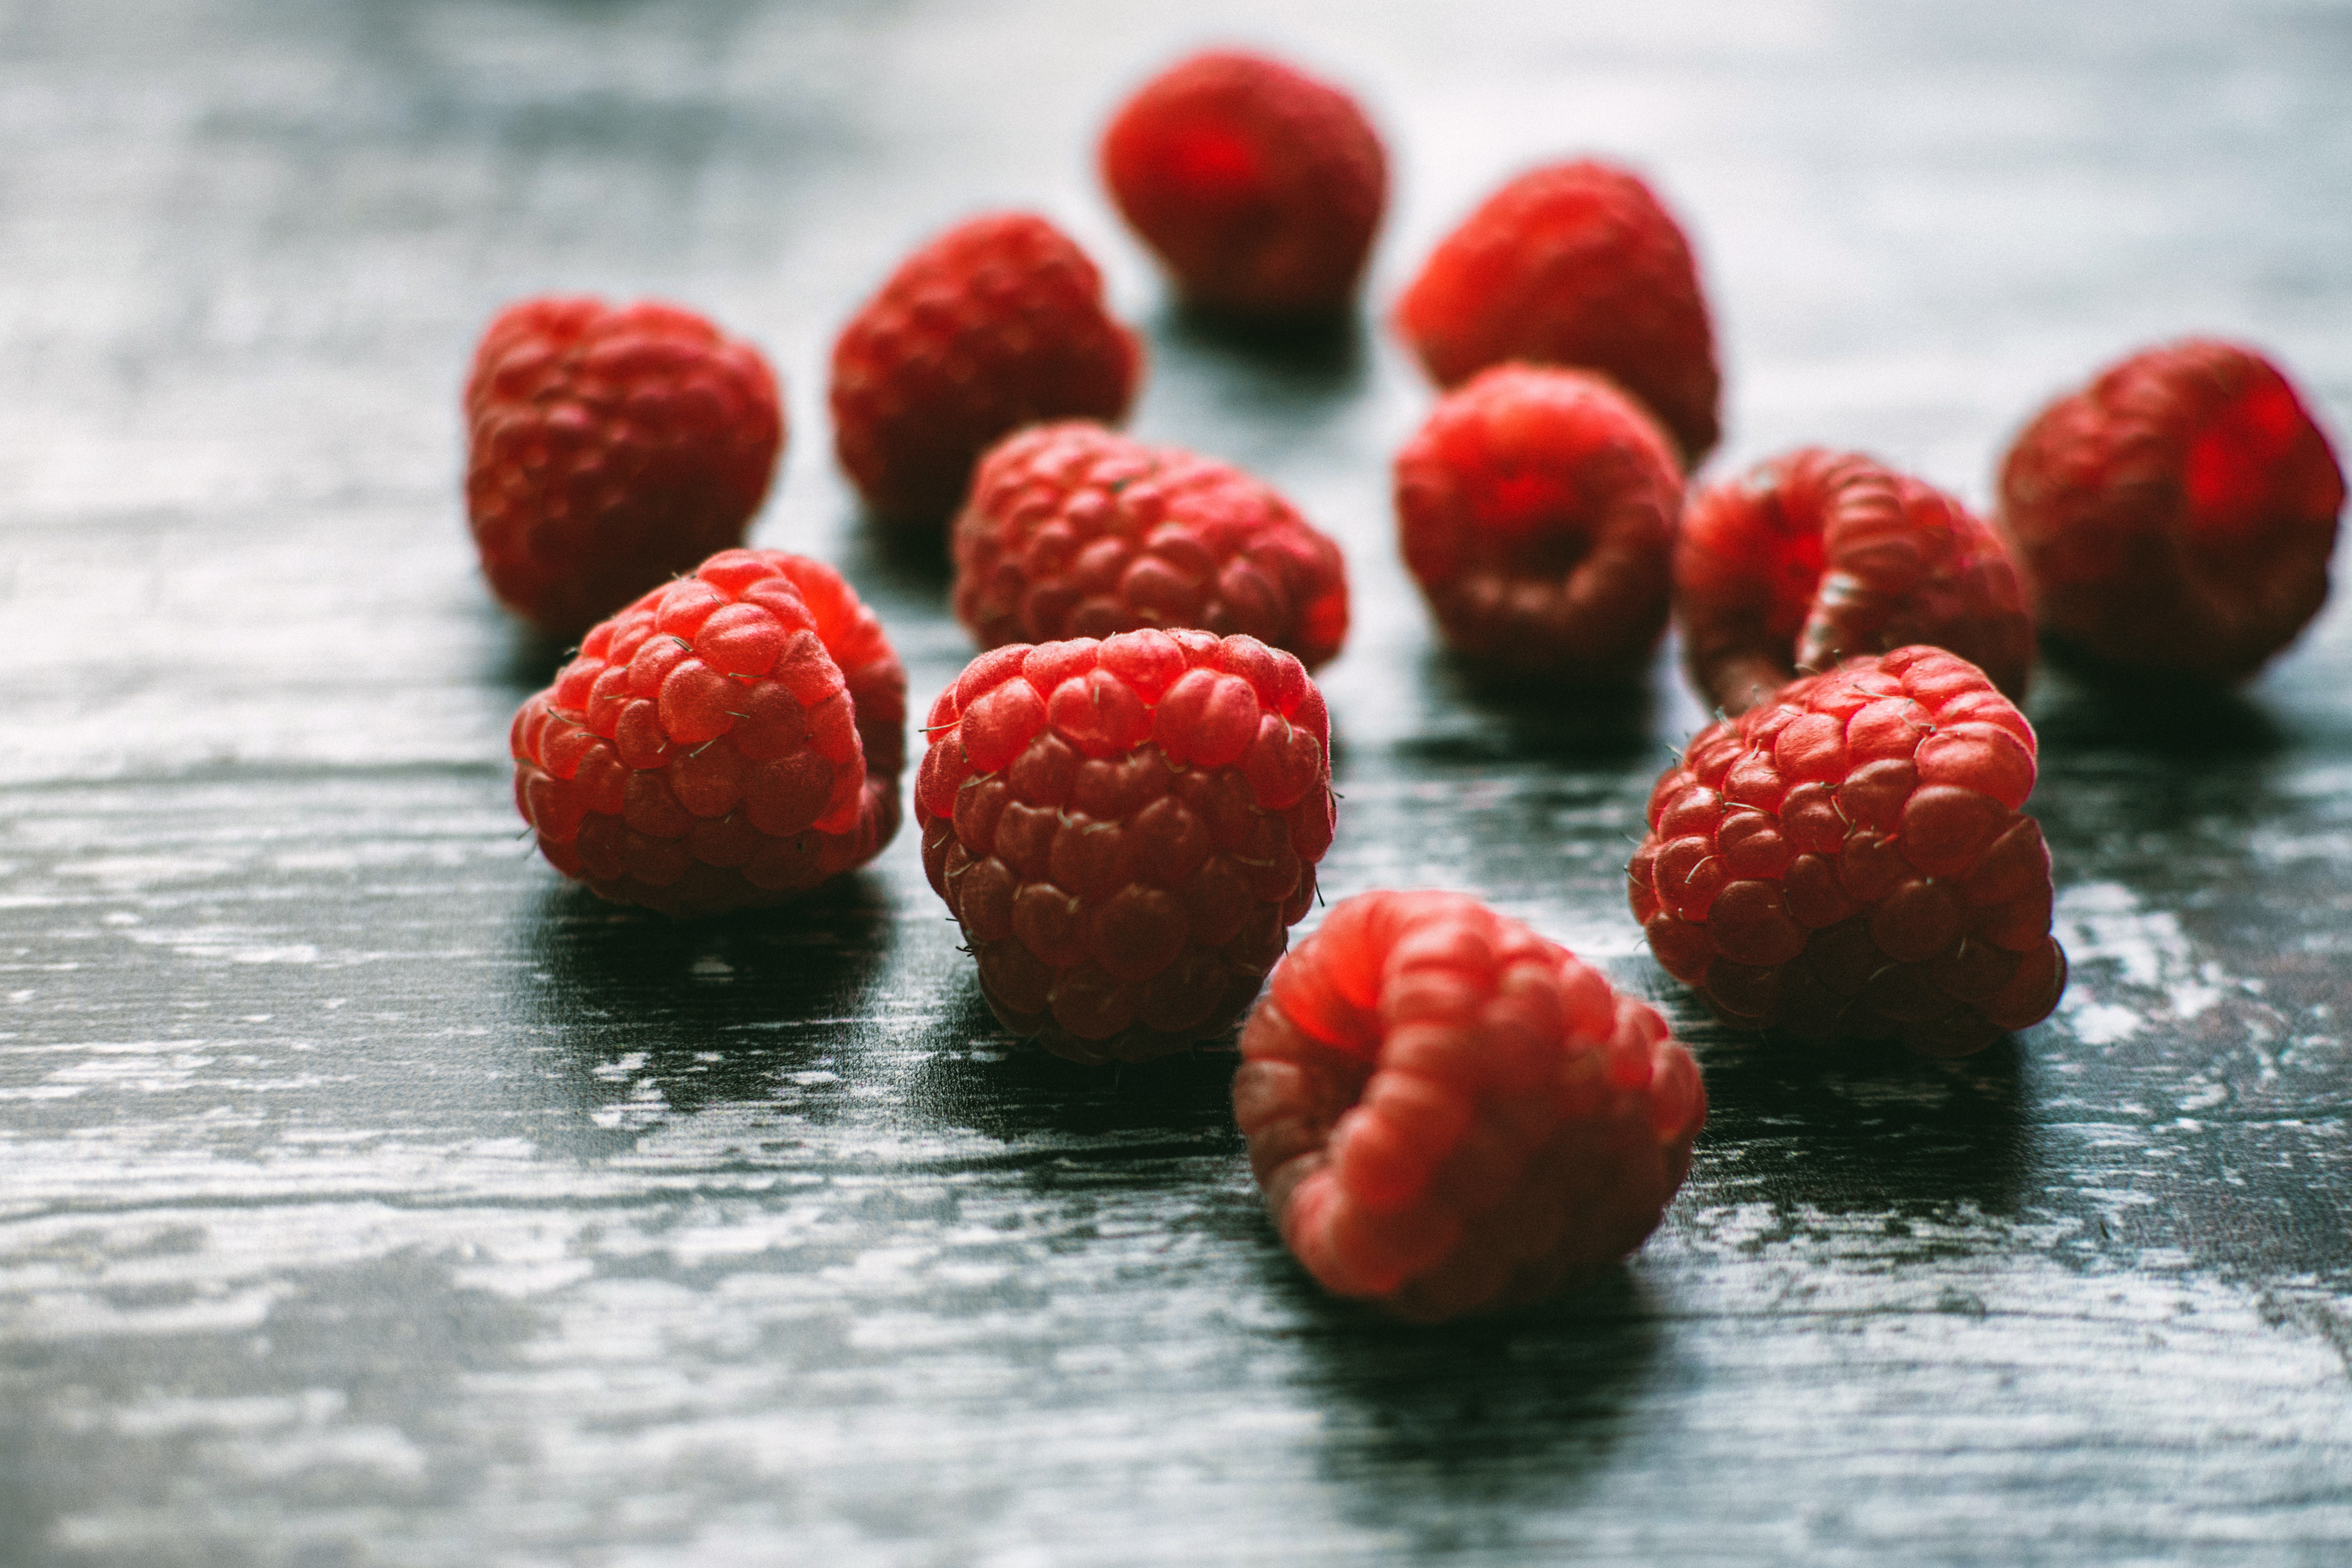
berry, fruit, west indian raspberry, frutti di bosco, food, red, alpine strawberry, natural foods, plant, raspberry, strawberry, strawberries, rubus, Superfruit, superfood, accessory fruit, seedless fruit, produce, subshrub